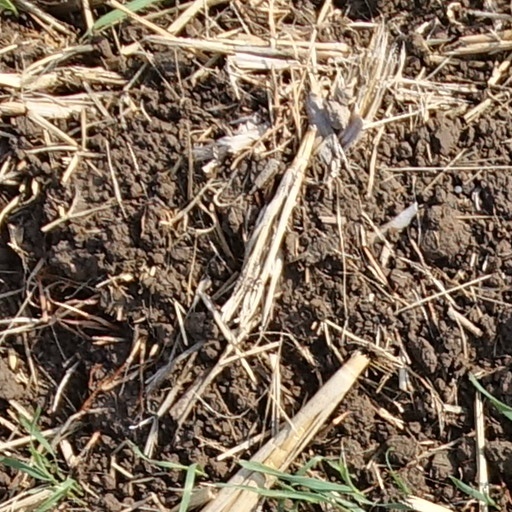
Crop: wheat